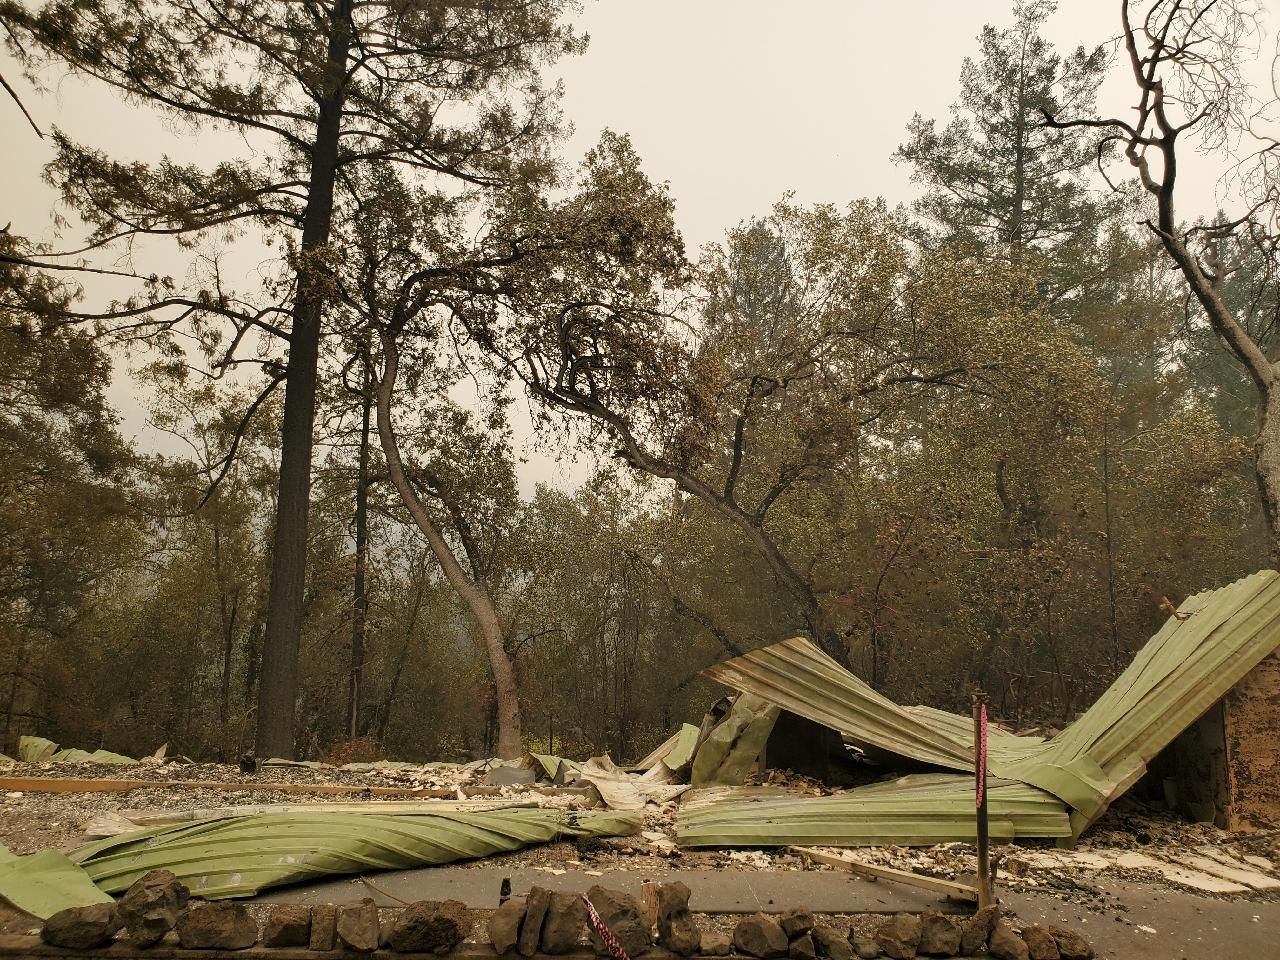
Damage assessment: destroyed